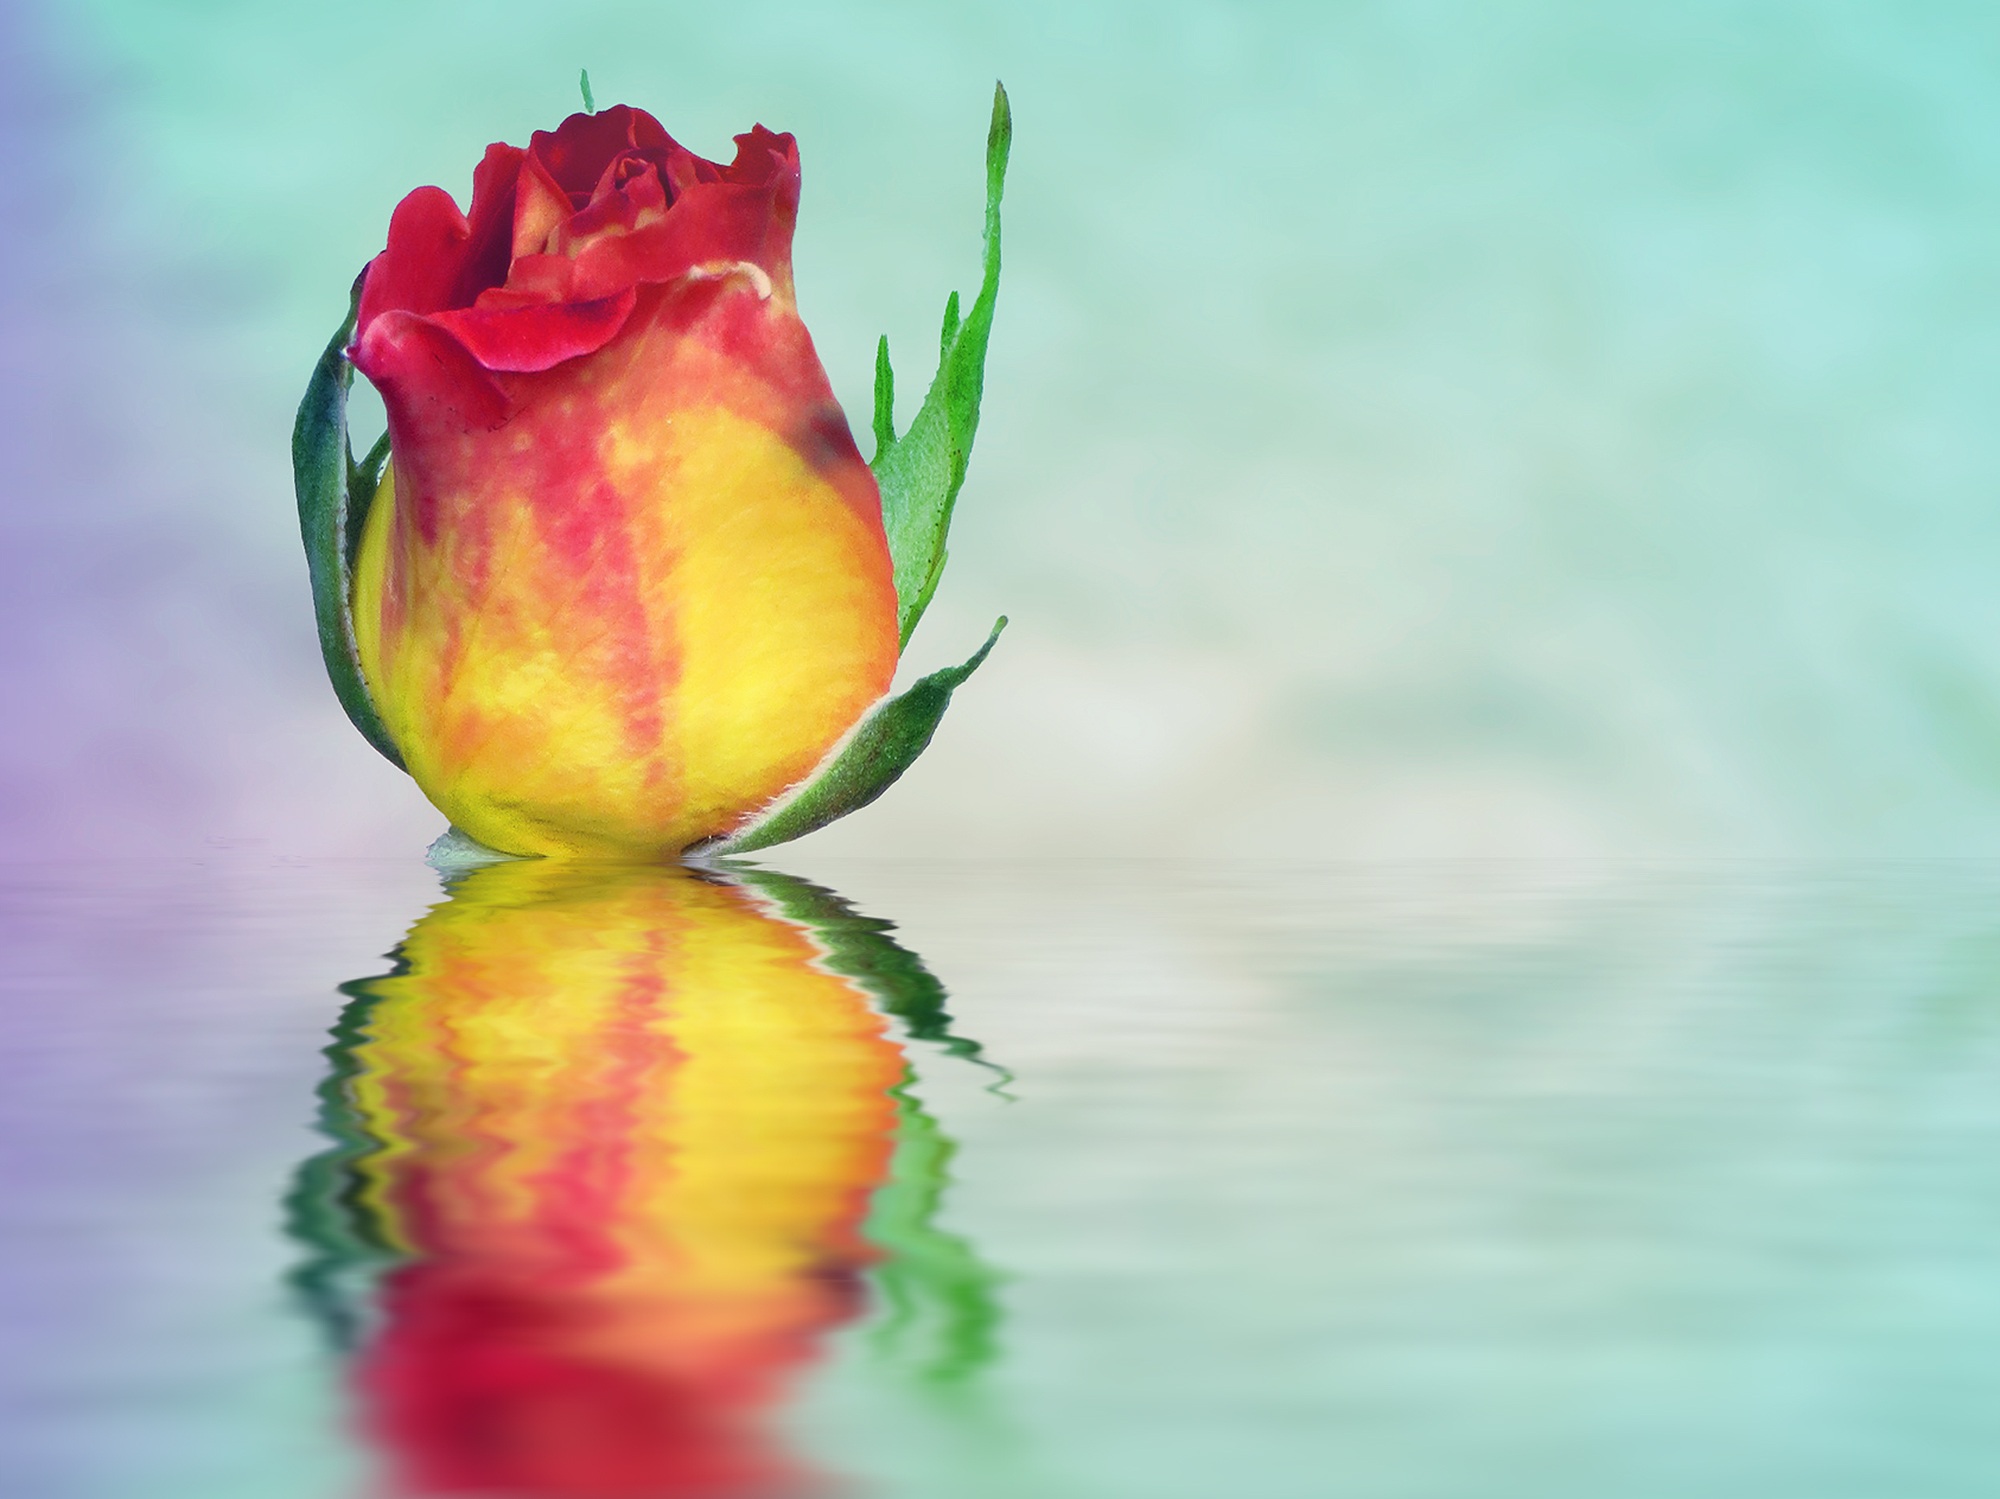
blossom, plant, leaf, flower, petal, bloom, rose, red, yellow, flora, ornament, close up, beauty, bud, greeting card, sublime, mirroring, noble, macro photography, flowering plant, plant stem, land plant